CFAP298

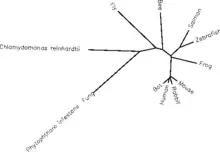
A phylogenetic tree showing the wide conservation c21orf59.

"CFAP298" is a gene found on the 21st chromosome at 21q22.1. A total of thirteen splice variants have been found, but only eleven protein coding ones. The most common form of CFAP298 mRNA has 1427 base pairs broken into seven exons. Its closest neighbors on the chromosome are TCP10L, EVA1C, LOC100506185, OR7E23P, and SYNJ1.